Postage stamps and postal history of Bulgaria

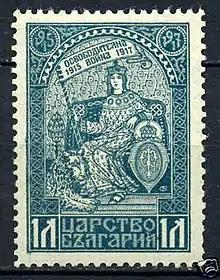
A World War I stamp

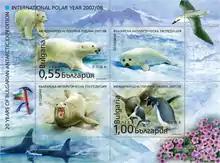
2007 stamp commemorating 20 years of the Bulgarian Antarctic Expedition

Bulgaria liberated itself from the Ottoman Empire in 1878 and, although it remained "de jure" autonomous until the proclamation of full independence in 1908, it acted as a "de facto" independent country. From 1879, stamps were issued in Bulgarian Cyrillic script and some of the stamps—such as those issued in 1901—commemorated the 25th anniversary of the April Uprising against the Turks and, in 1902, celebrated the 25th anniversary of the Battle of Shipka. Bulgaria become a "de jure" independent state in 1908, even though early stamps issued in the 1910s still depicted Tsar Ferdinand and Tsar Boris III.